Belgrade

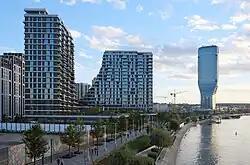
Belgrade Waterfront

The First World War began on 28 July 1914 when Austria-Hungary declared war on Serbia. Most of the subsequent Balkan offensives occurred near Belgrade. Austro-Hungarian monitors shelled Belgrade on 29 July 1914, and it was taken by the Austro-Hungarian Army under General Oskar Potiorek on 1 December. On 16 December, it was re-taken by Serbian troops under Marshal Radomir Putnik. After a prolonged battle which destroyed much of the city, starting on 6 October 1915, Belgrade fell to German and Austro-Hungarian troops commanded by Field Marshal August von Mackensen on 9 October of the same year. The city was liberated by Serbian and French troops on 1 November 1918, under the command of Marshal Louis Franchet d'Espèrey of France and Crown Prince Alexander of Serbia. Belgrade, devastated as a front-line city, lost the title of largest city in the Kingdom to Subotica for some time.